History of the Han dynasty

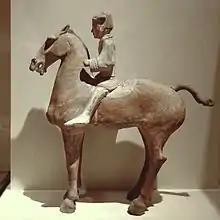
Western Han painted ceramic mounted cavalryman from the tomb of a military general at Xianyang, Shaanxi

After Emperor Wu called for the submission of memorial essays on how to improve the government, he favoured that of the official Dong Zhongshu (179–104 BCE), a philosopher whom Kramers calls the first Confucian "theologian". Dong's synthesis fused together the ethical ideas of Confucius with the cosmological beliefs in yin and yang and Five Elements or Wuxing by fitting them into the same holistic, universal system which governed heaven, earth, and the world of man. Moreover, it justified the imperial system of government by providing it its place within the greater cosmos. Reflecting the ideas of Dong Zhongshu, Emperor Wu issued an edict in 136 BCE that abolished academic chairs other than those focused on the Confucian Five Classics. In 124 BCE Emperor Wu established the Imperial University, at which the academicians taught 50 students; this was the incipient beginning of the civil service examination system refined in later dynasties. Although sons and relatives of officials were often privileged with nominations to office, those who did not come from a family of officials were not barred from entry into the bureaucracy. Rather, education in the Five Classics became the paramount prerequisite for gaining office; as a result, the Imperial University was expanded dramatically by the 2nd century CE when it accommodated 30,000 students. With Cai Lun's (d. 121 CE) invention of the papermaking process in 105 CE, the spread of paper as a cheap writing medium from the Eastern Han period onwards increased the supply of books and hence the number of those who could be educated for civil service.